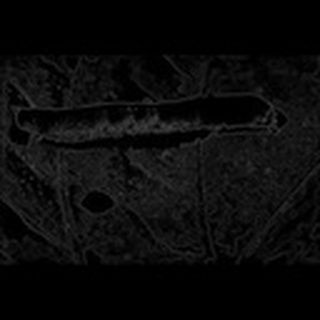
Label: cotton_army_worm